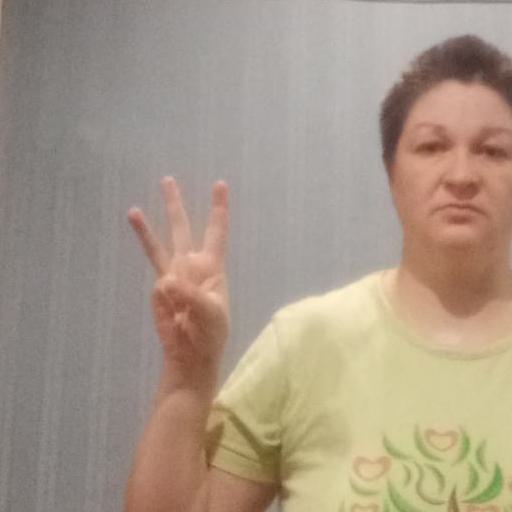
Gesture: three